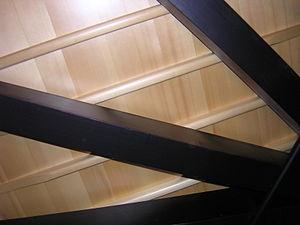
Le piano est un instrument de musique polyphonique, à clavier, de la famille des cordes frappées. Il se présente sous deux formes :
La table d'harmonie est la partie de l'instrument de musique à cordes qui reçoit la vibration à amplifier, le plus souvent au travers du chevalet.
En facture instrumentale, un barrage est un ensemble de pièces de bois permettant d'assurer la solidité de l'instrument. On distingue plusieurs cas de barrages : le barrage de table d'harmonie, et le barrage de structure.